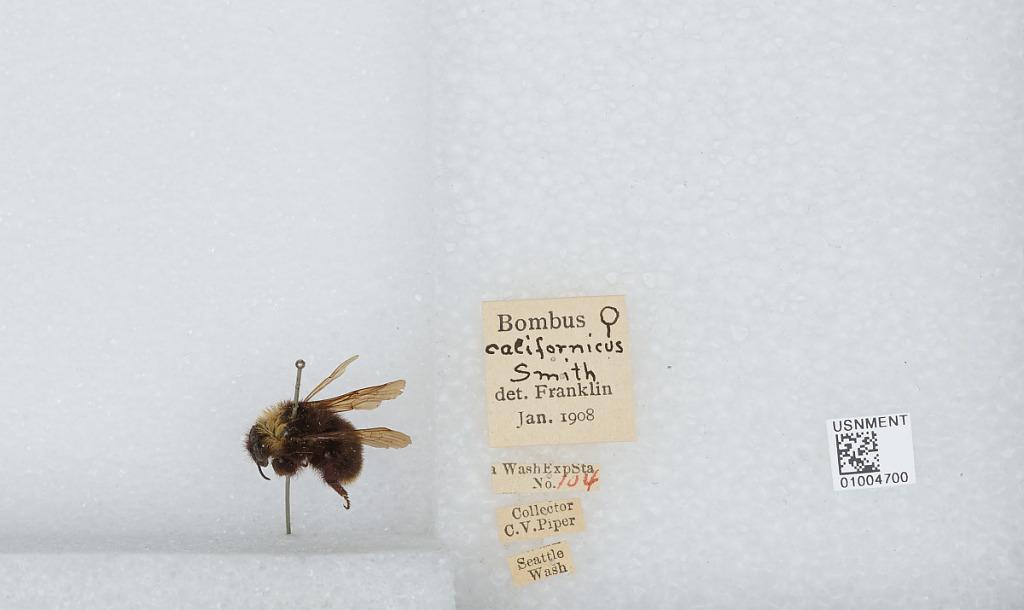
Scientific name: Bombus (Fervidobombus) californicus Smith
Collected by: C. Piper
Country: United States
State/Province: Washington
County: King
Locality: Seattle
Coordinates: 47.6097, -122.333
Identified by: Franklin